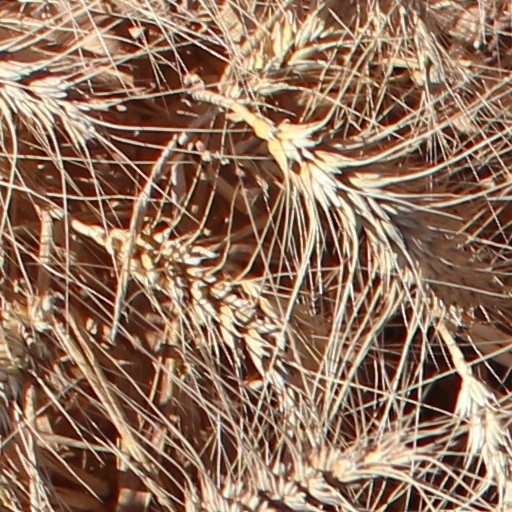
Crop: wheat